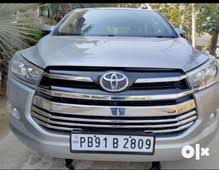
Label: noambulance